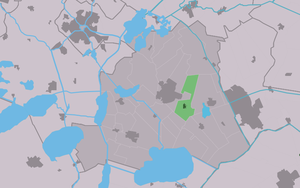
Haskerhorne est un village de la commune néerlandaise de De Fryske Marren, situé dans la province de Frise.